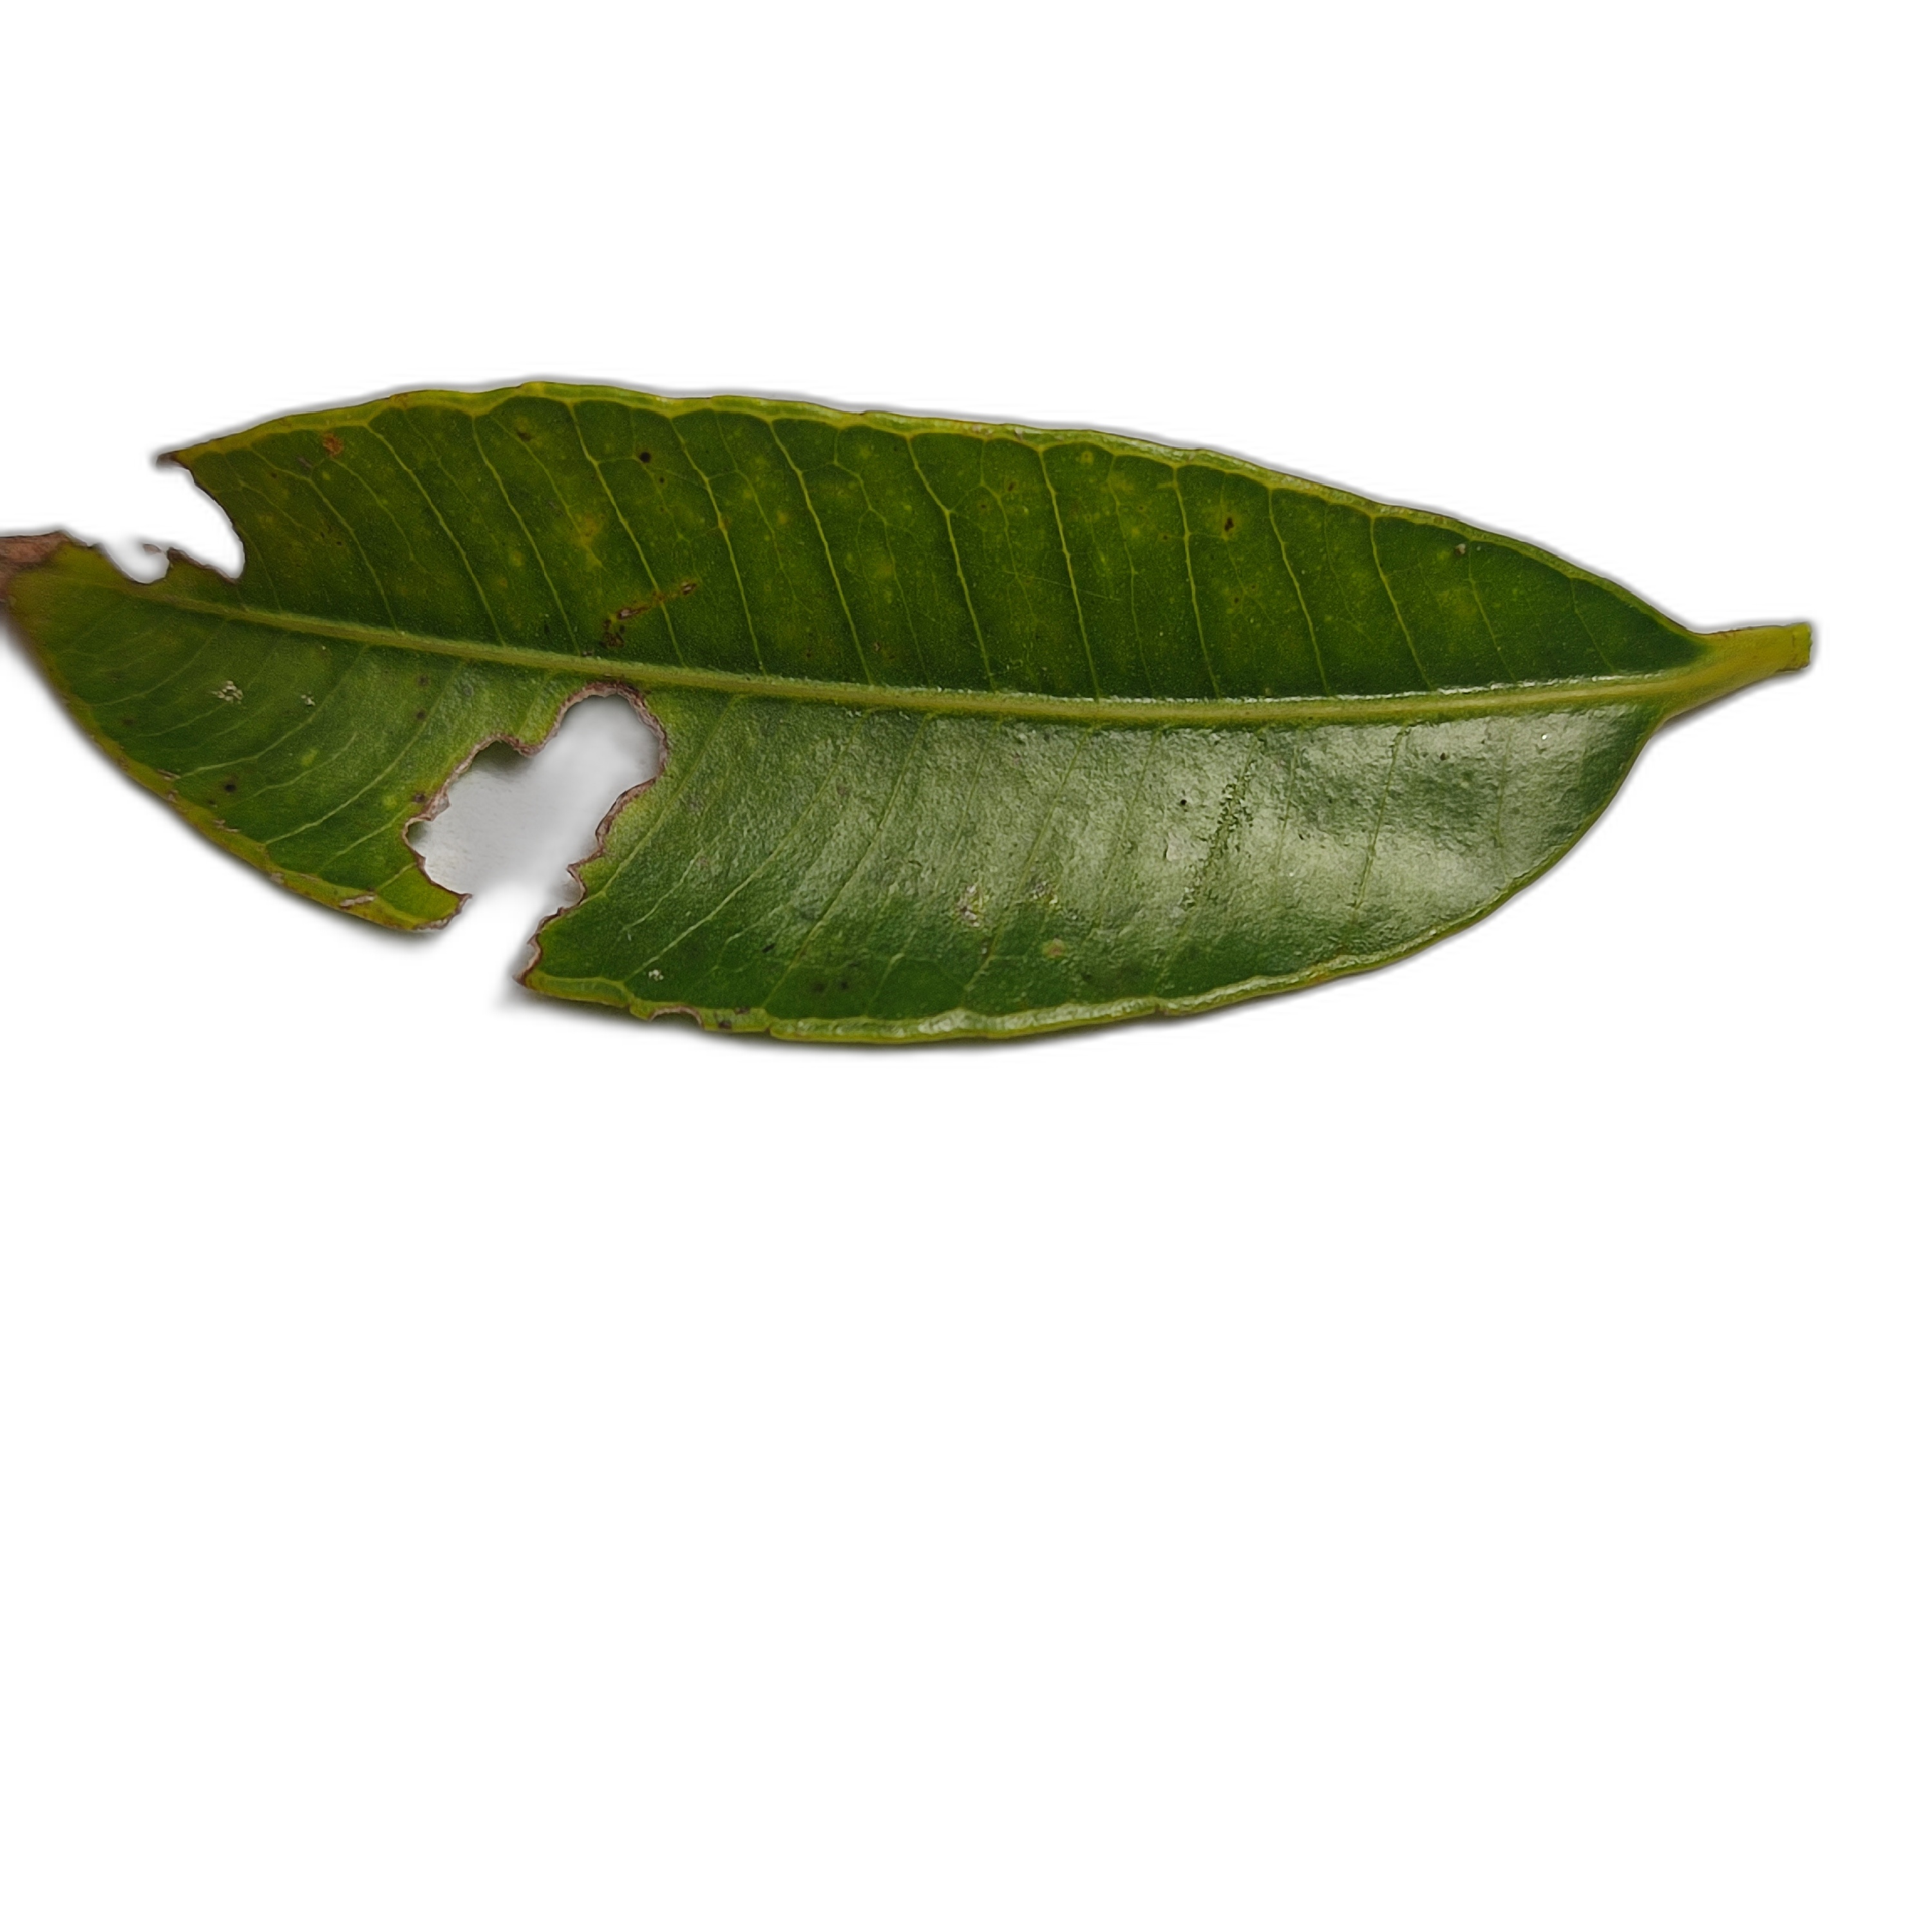
Label: not_healthy